Godred Crovan

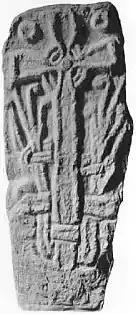
Late-eleventh-century cross-slab uncovered on Islay

The ecclesiastical jurisdiction within the Isles during the reigns of Godred's mid-twelfth-century successors was the Diocese of the Isles. Little is known of the early history of the diocese, although its origins may well lie with the Uí Ímair imperium. Unfortunately, the "Chronicle of Mann"'s coverage of the episcopal succession only starts at about the time of Godred's reign. The bishop first mentioned by this source is a certain "", whose recorded name appears to be a garbled form of the Old Norse . The chronicle records that Roolwer was the bishop before Godred's reign, which could either mean that he died before the beginning of Godred's rule, or that Roolwer merely occupied the position at the time of Godred's accession. Roolwer's recorded name may be evidence that he is identical to one of the earliest bishops of Orkney. Specifically, either Thorulf or Radulf. Considering the evidence of early-eleventh-century Orcadian influence in the Isles, it is not inconceivable that the near contemporaneous Church in the region was then under the authority of an Orcadian appointee.